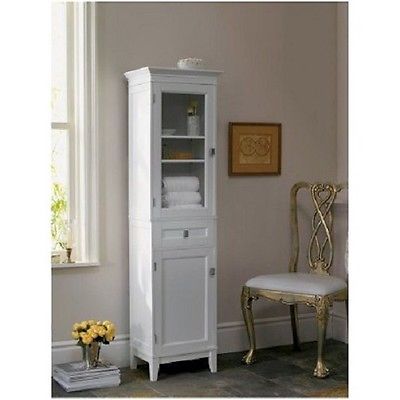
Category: cabinet